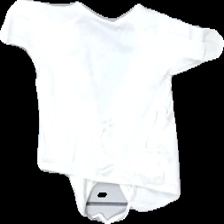
View: back
Type: Cardigan
Category: Children
Brand: Fix (Lindex)
Colors: White
Material: 100% bomull
Cut: None
Size: 60
Season: All
Damage: band är trasiga
Damage location: middle center
Price range: <50
Recommended usage: Export
Description: cardigan med band